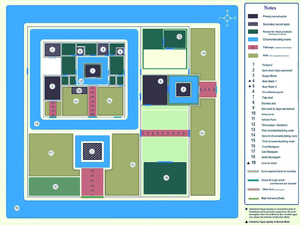
Pathi est le nom que l'on donne aux principaux lieux de culte pour la religion Ayyavazhi du sud de l'inde.